Plunge pool

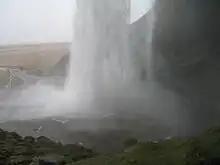
Surface of the Seljalandsfoss plunge pool (Iceland)

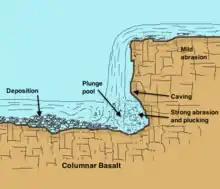
Water going over the falls carries sand and pebbles that scour a plunge pool at its base.

A plunge pool (or plunge basin or waterfall lake) is a deep depression in a stream bed at the base of a waterfall or shut-in. It is created by the erosional forces of cascading water on the rocks at the formation's base where the water impacts. The term may refer to the water occupying the depression, or the depression itself.